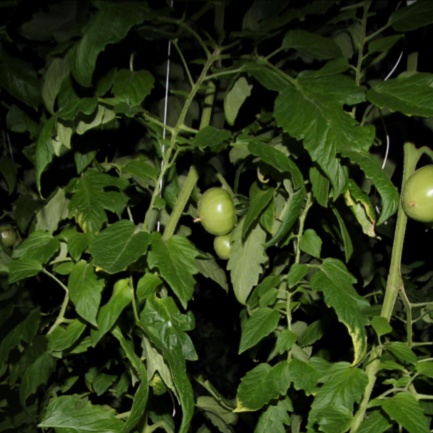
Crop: tomato